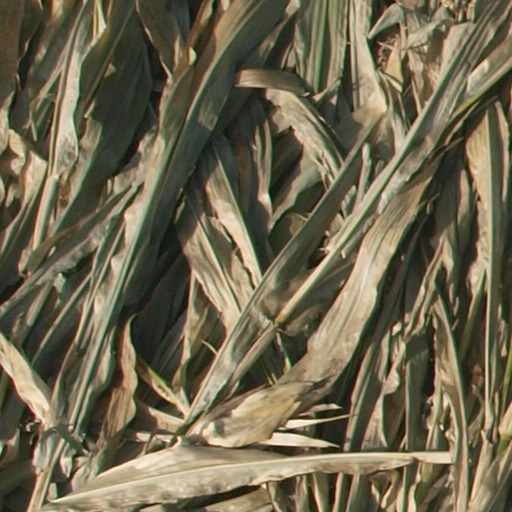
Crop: maize; corn